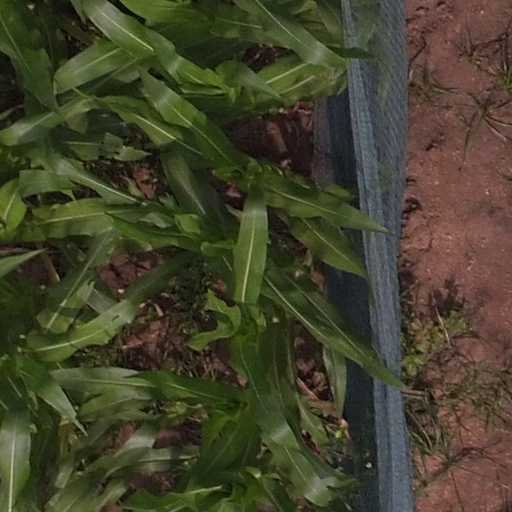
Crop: maize; corn